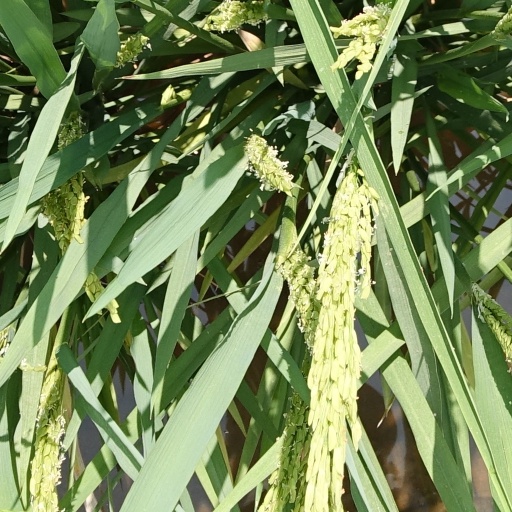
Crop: rice